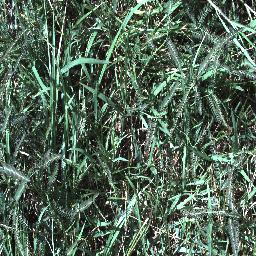
Label: negative